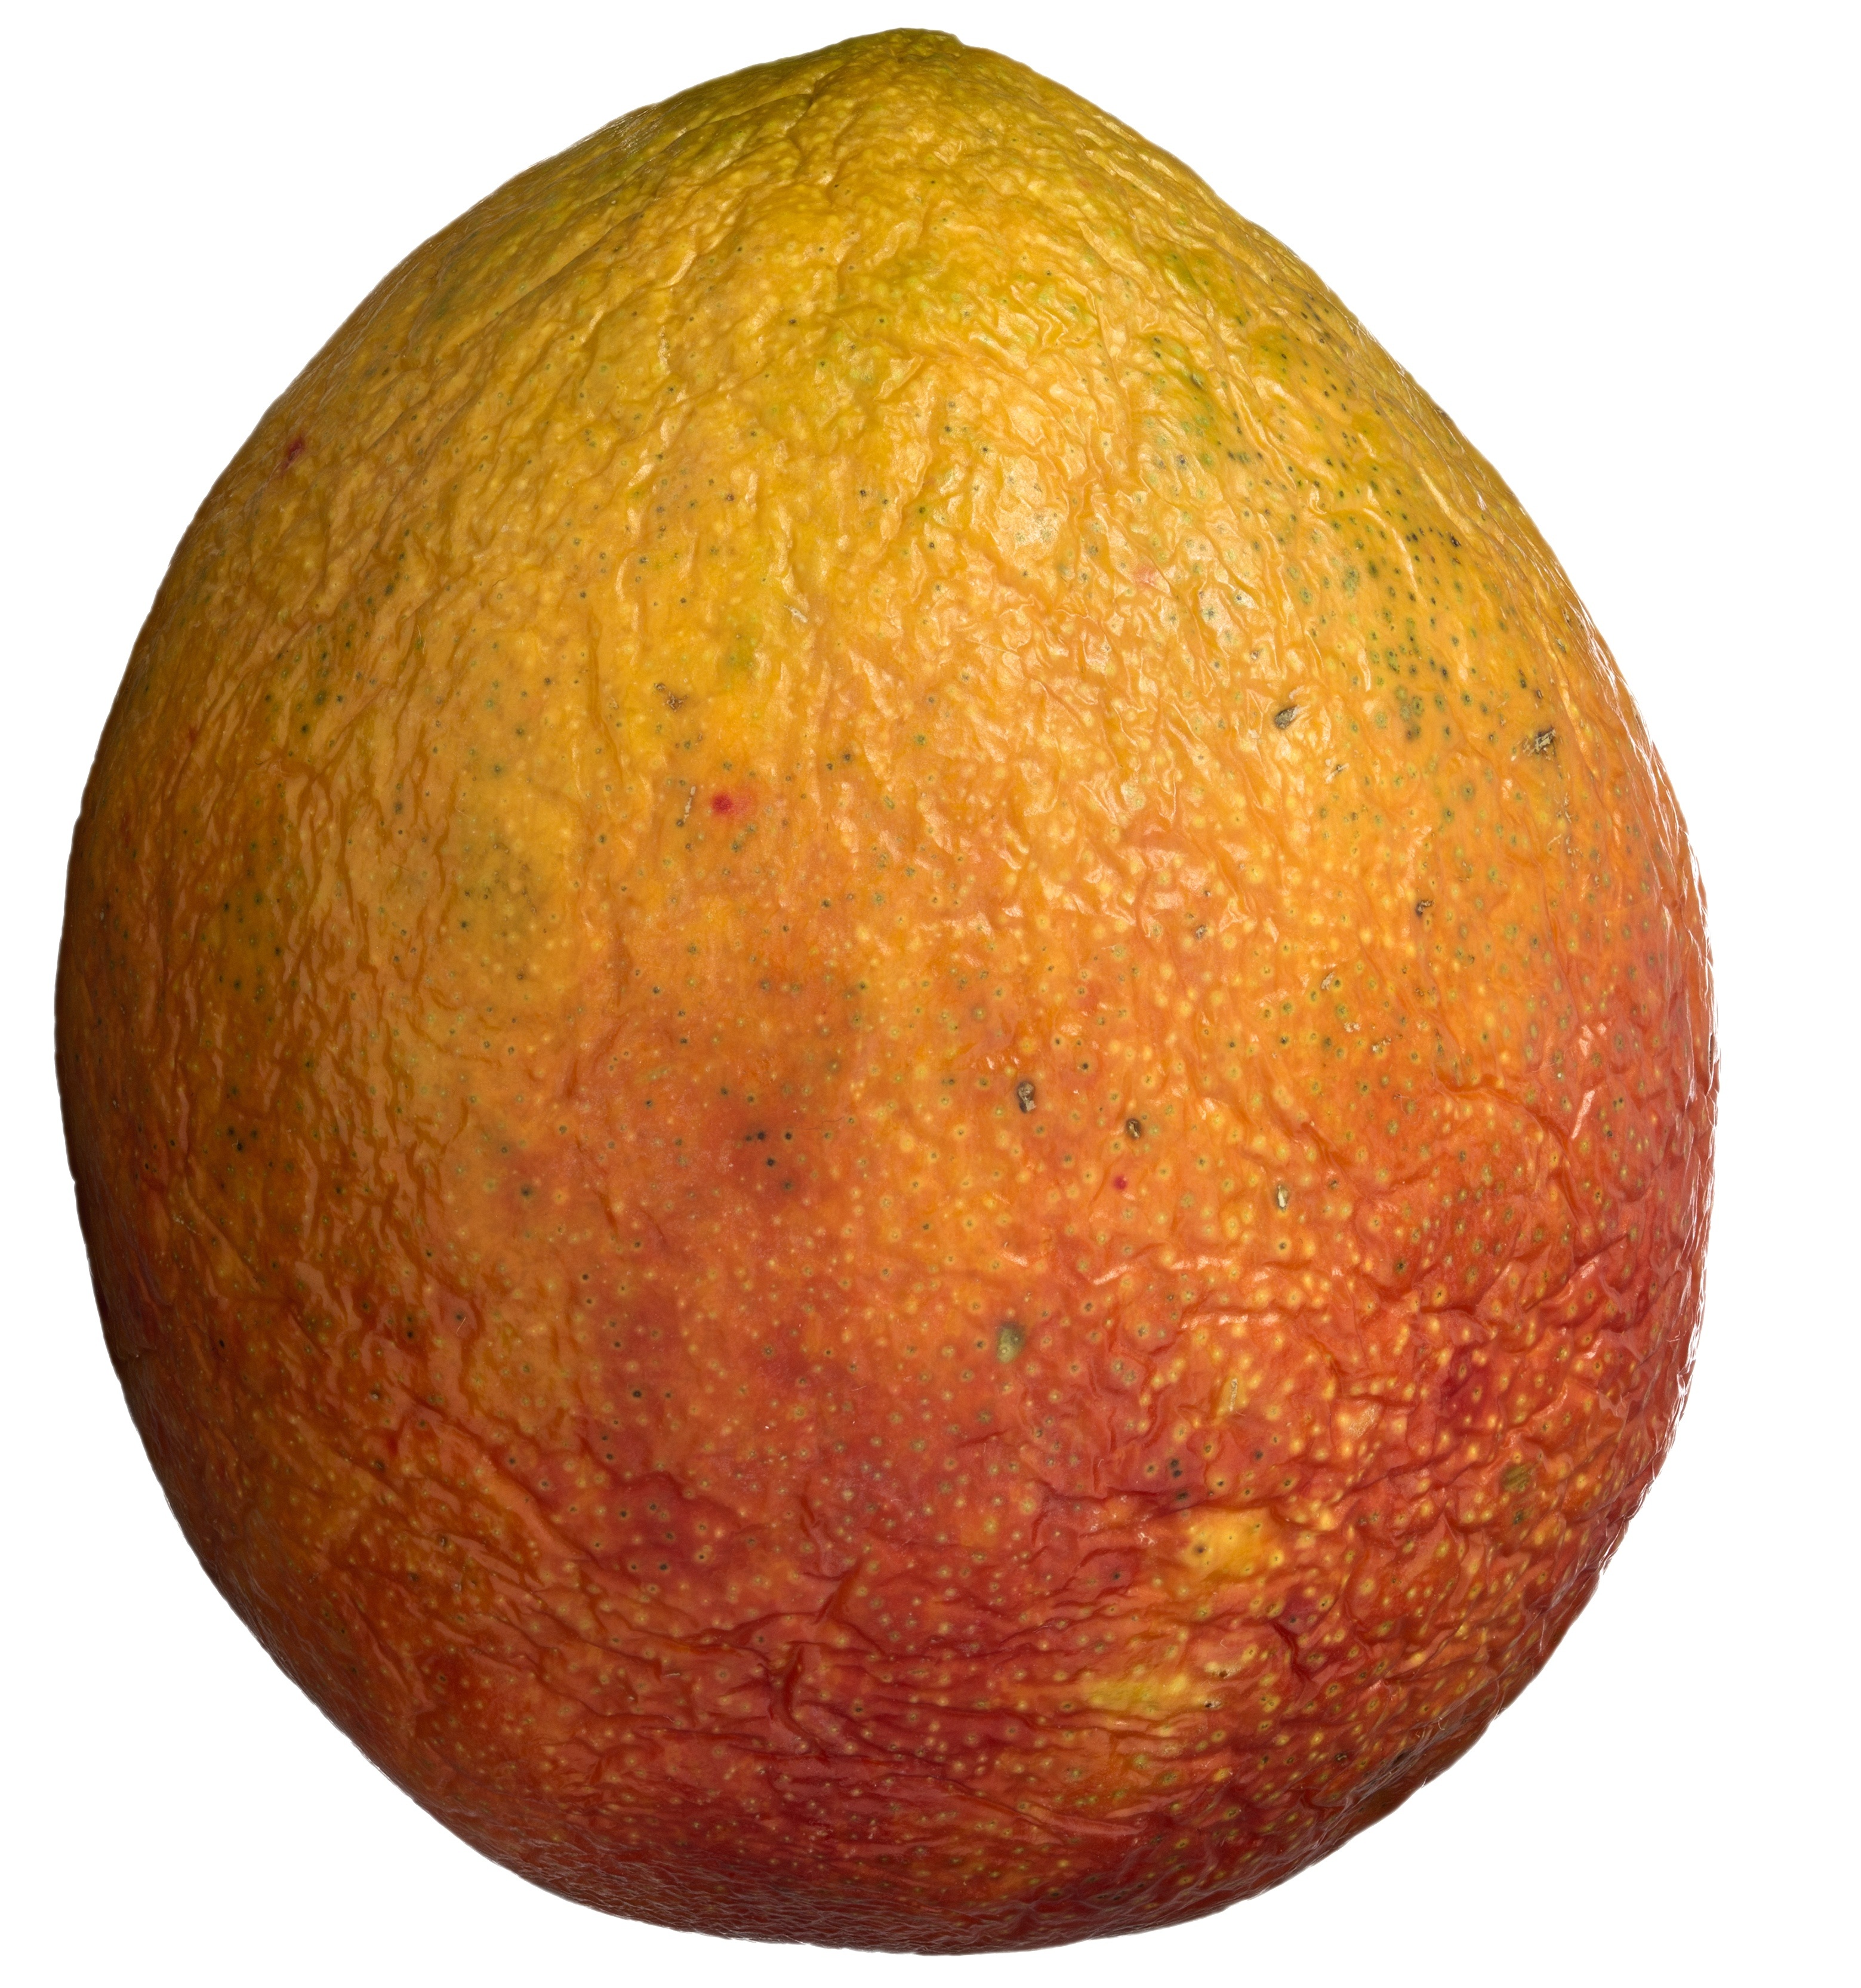
plant, fruit, sweet, ripe, orange, food, produce, tropical, natural, fresh, juicy, healthy, delicious, coconut, fresh fruit, vitamin, nutrition, mango, tasty, vegetarian, calabaza, exotic, organic, citrus, melon, royalty free, flowering plant, free image, bitter orange, land plant, tangelo, galia